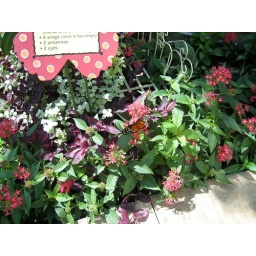
Butterfly House Mackinac Island MI. There are over three thousand butterfly in this small glass house.